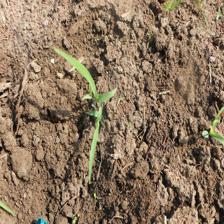
Label: Sorghum